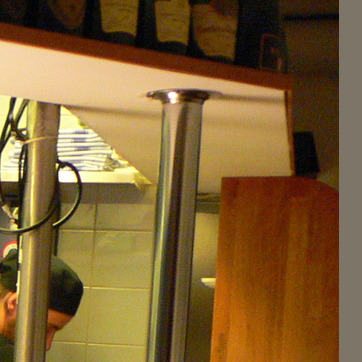
Material: metal